Aromanians

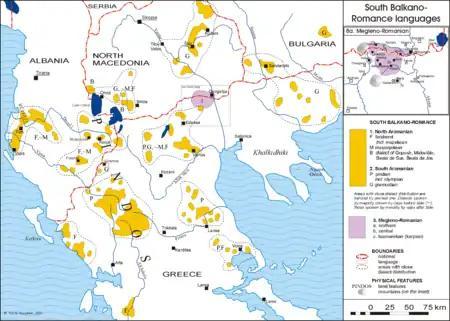
Map of Balkans with regions inhabited by Aromanians in yellow

Aromanian cuisine is strongly influenced by Mediterranean and Middle Eastern cuisine.